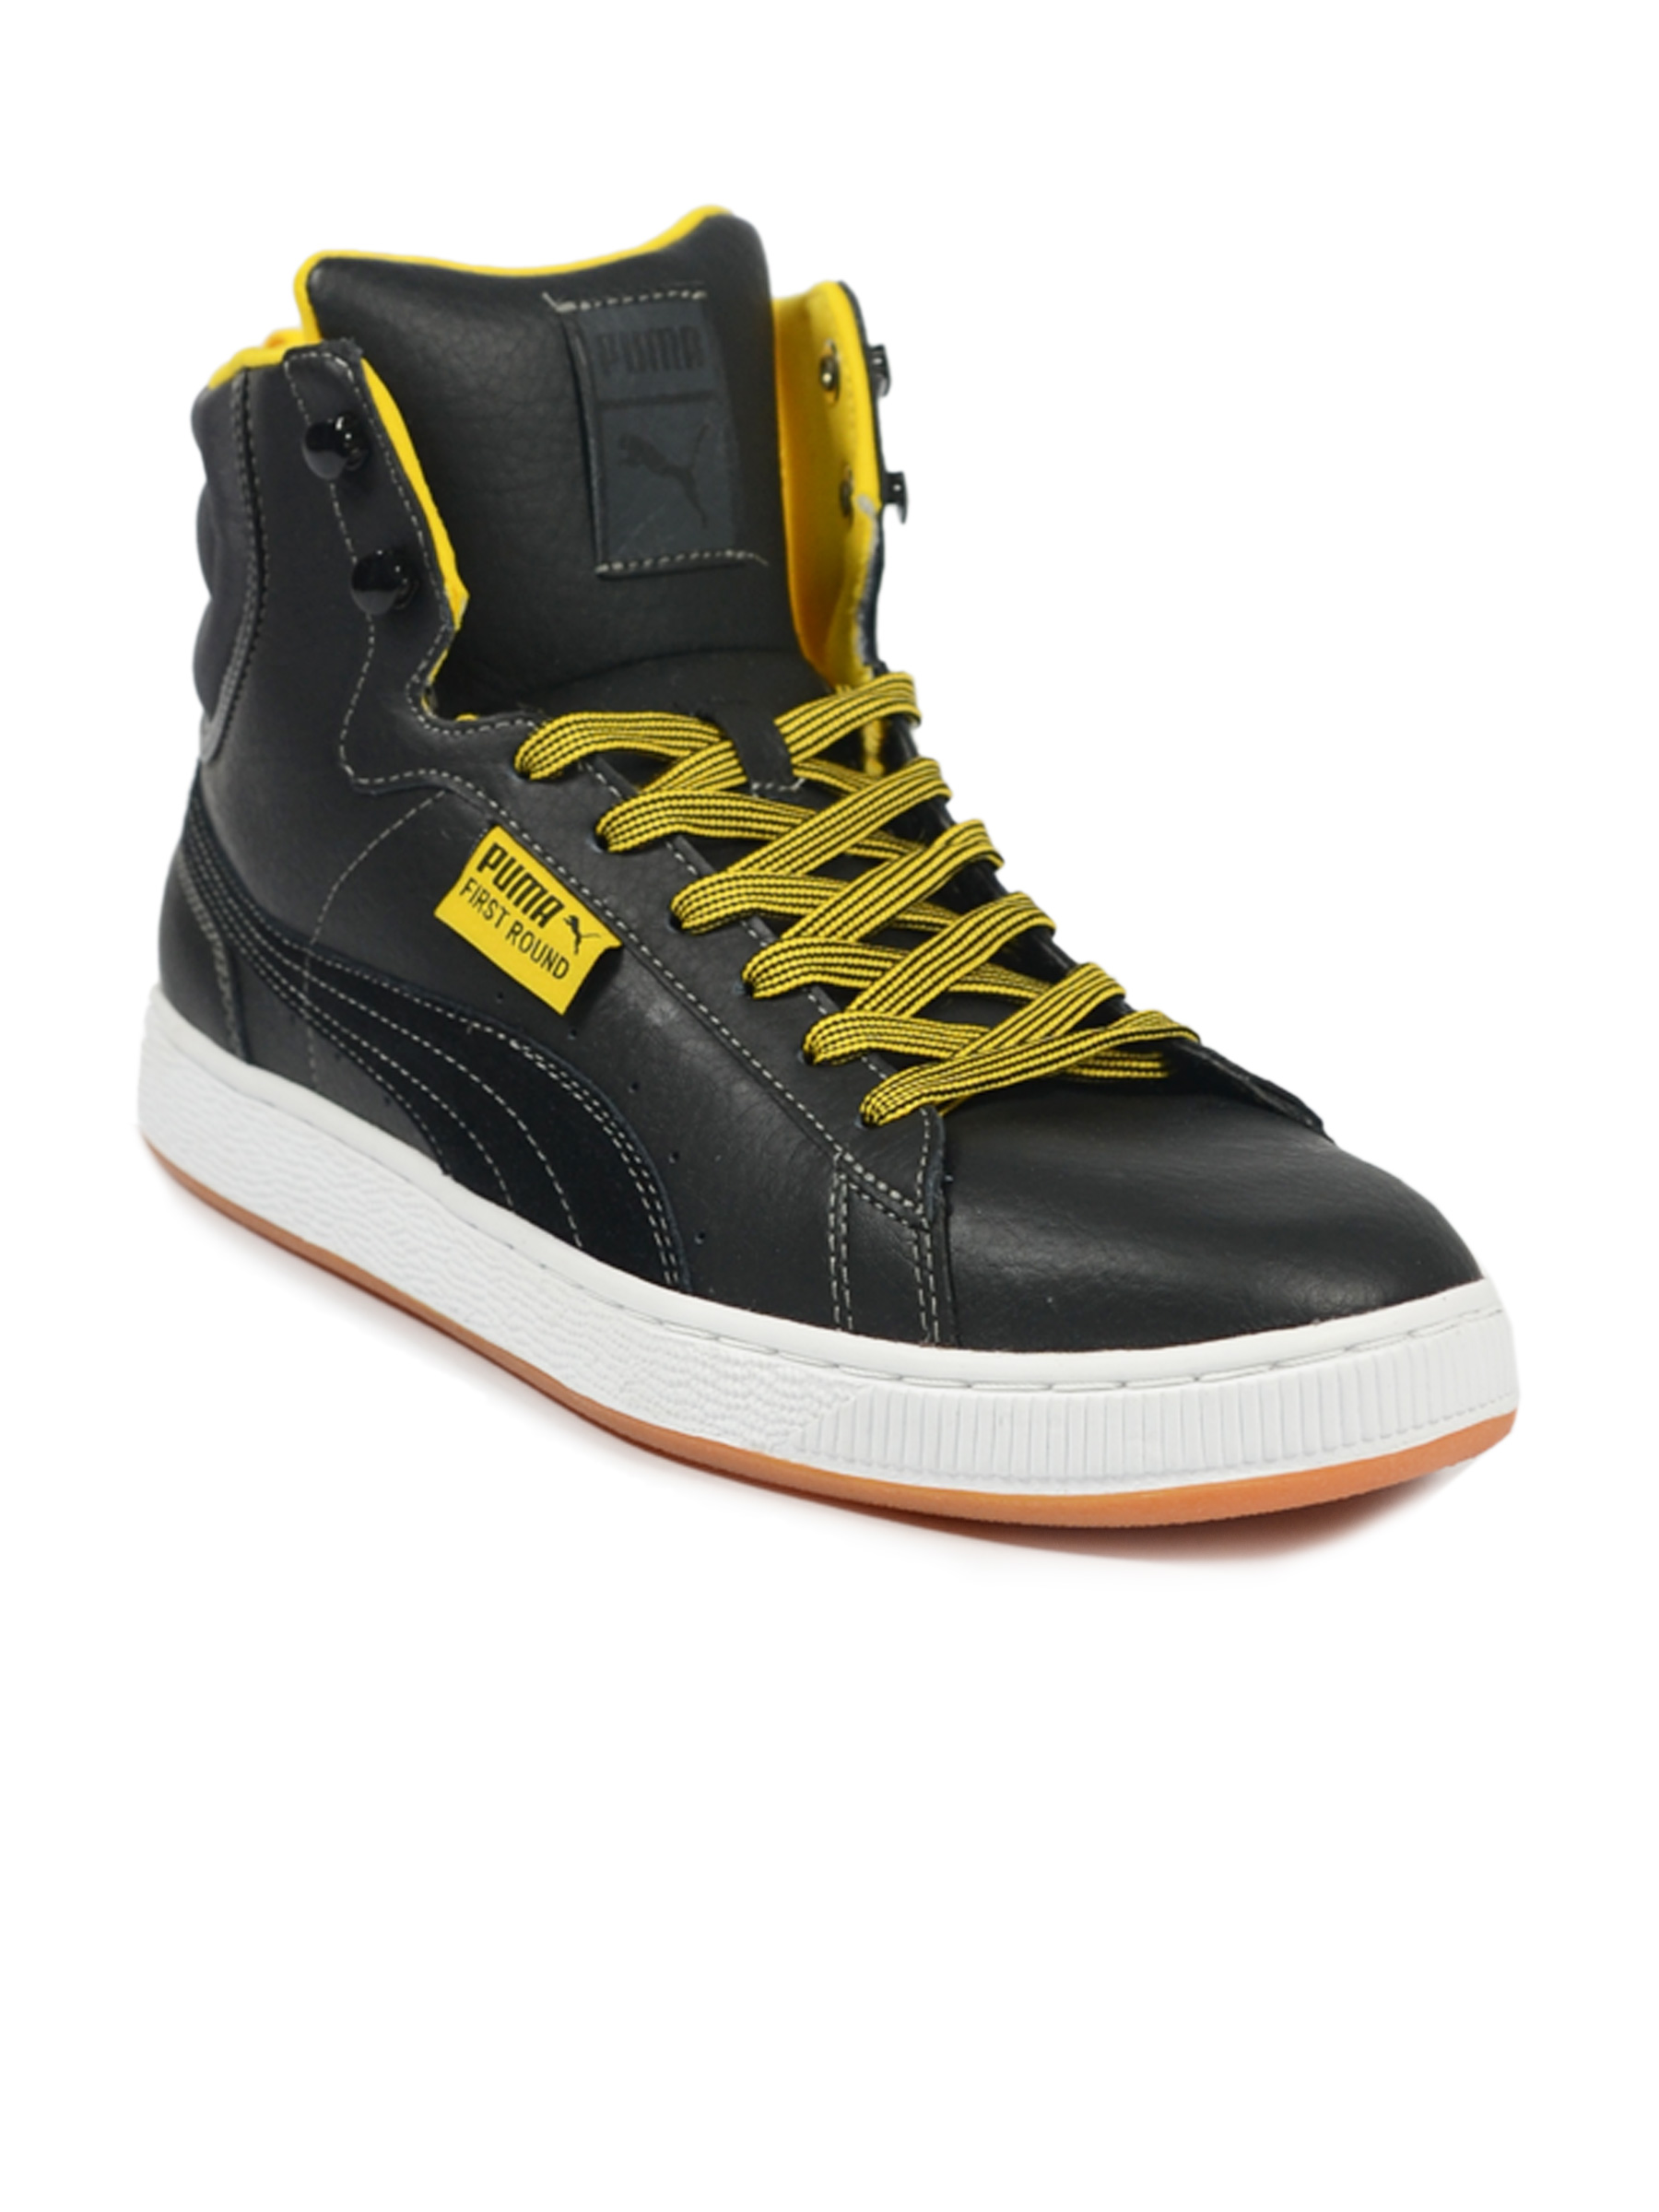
Puma Men's First Round Takeahike Black Yellow Shoe
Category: Footwear / Shoes / Casual Shoes
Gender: Men
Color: Black
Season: Fall 2011
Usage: Casual